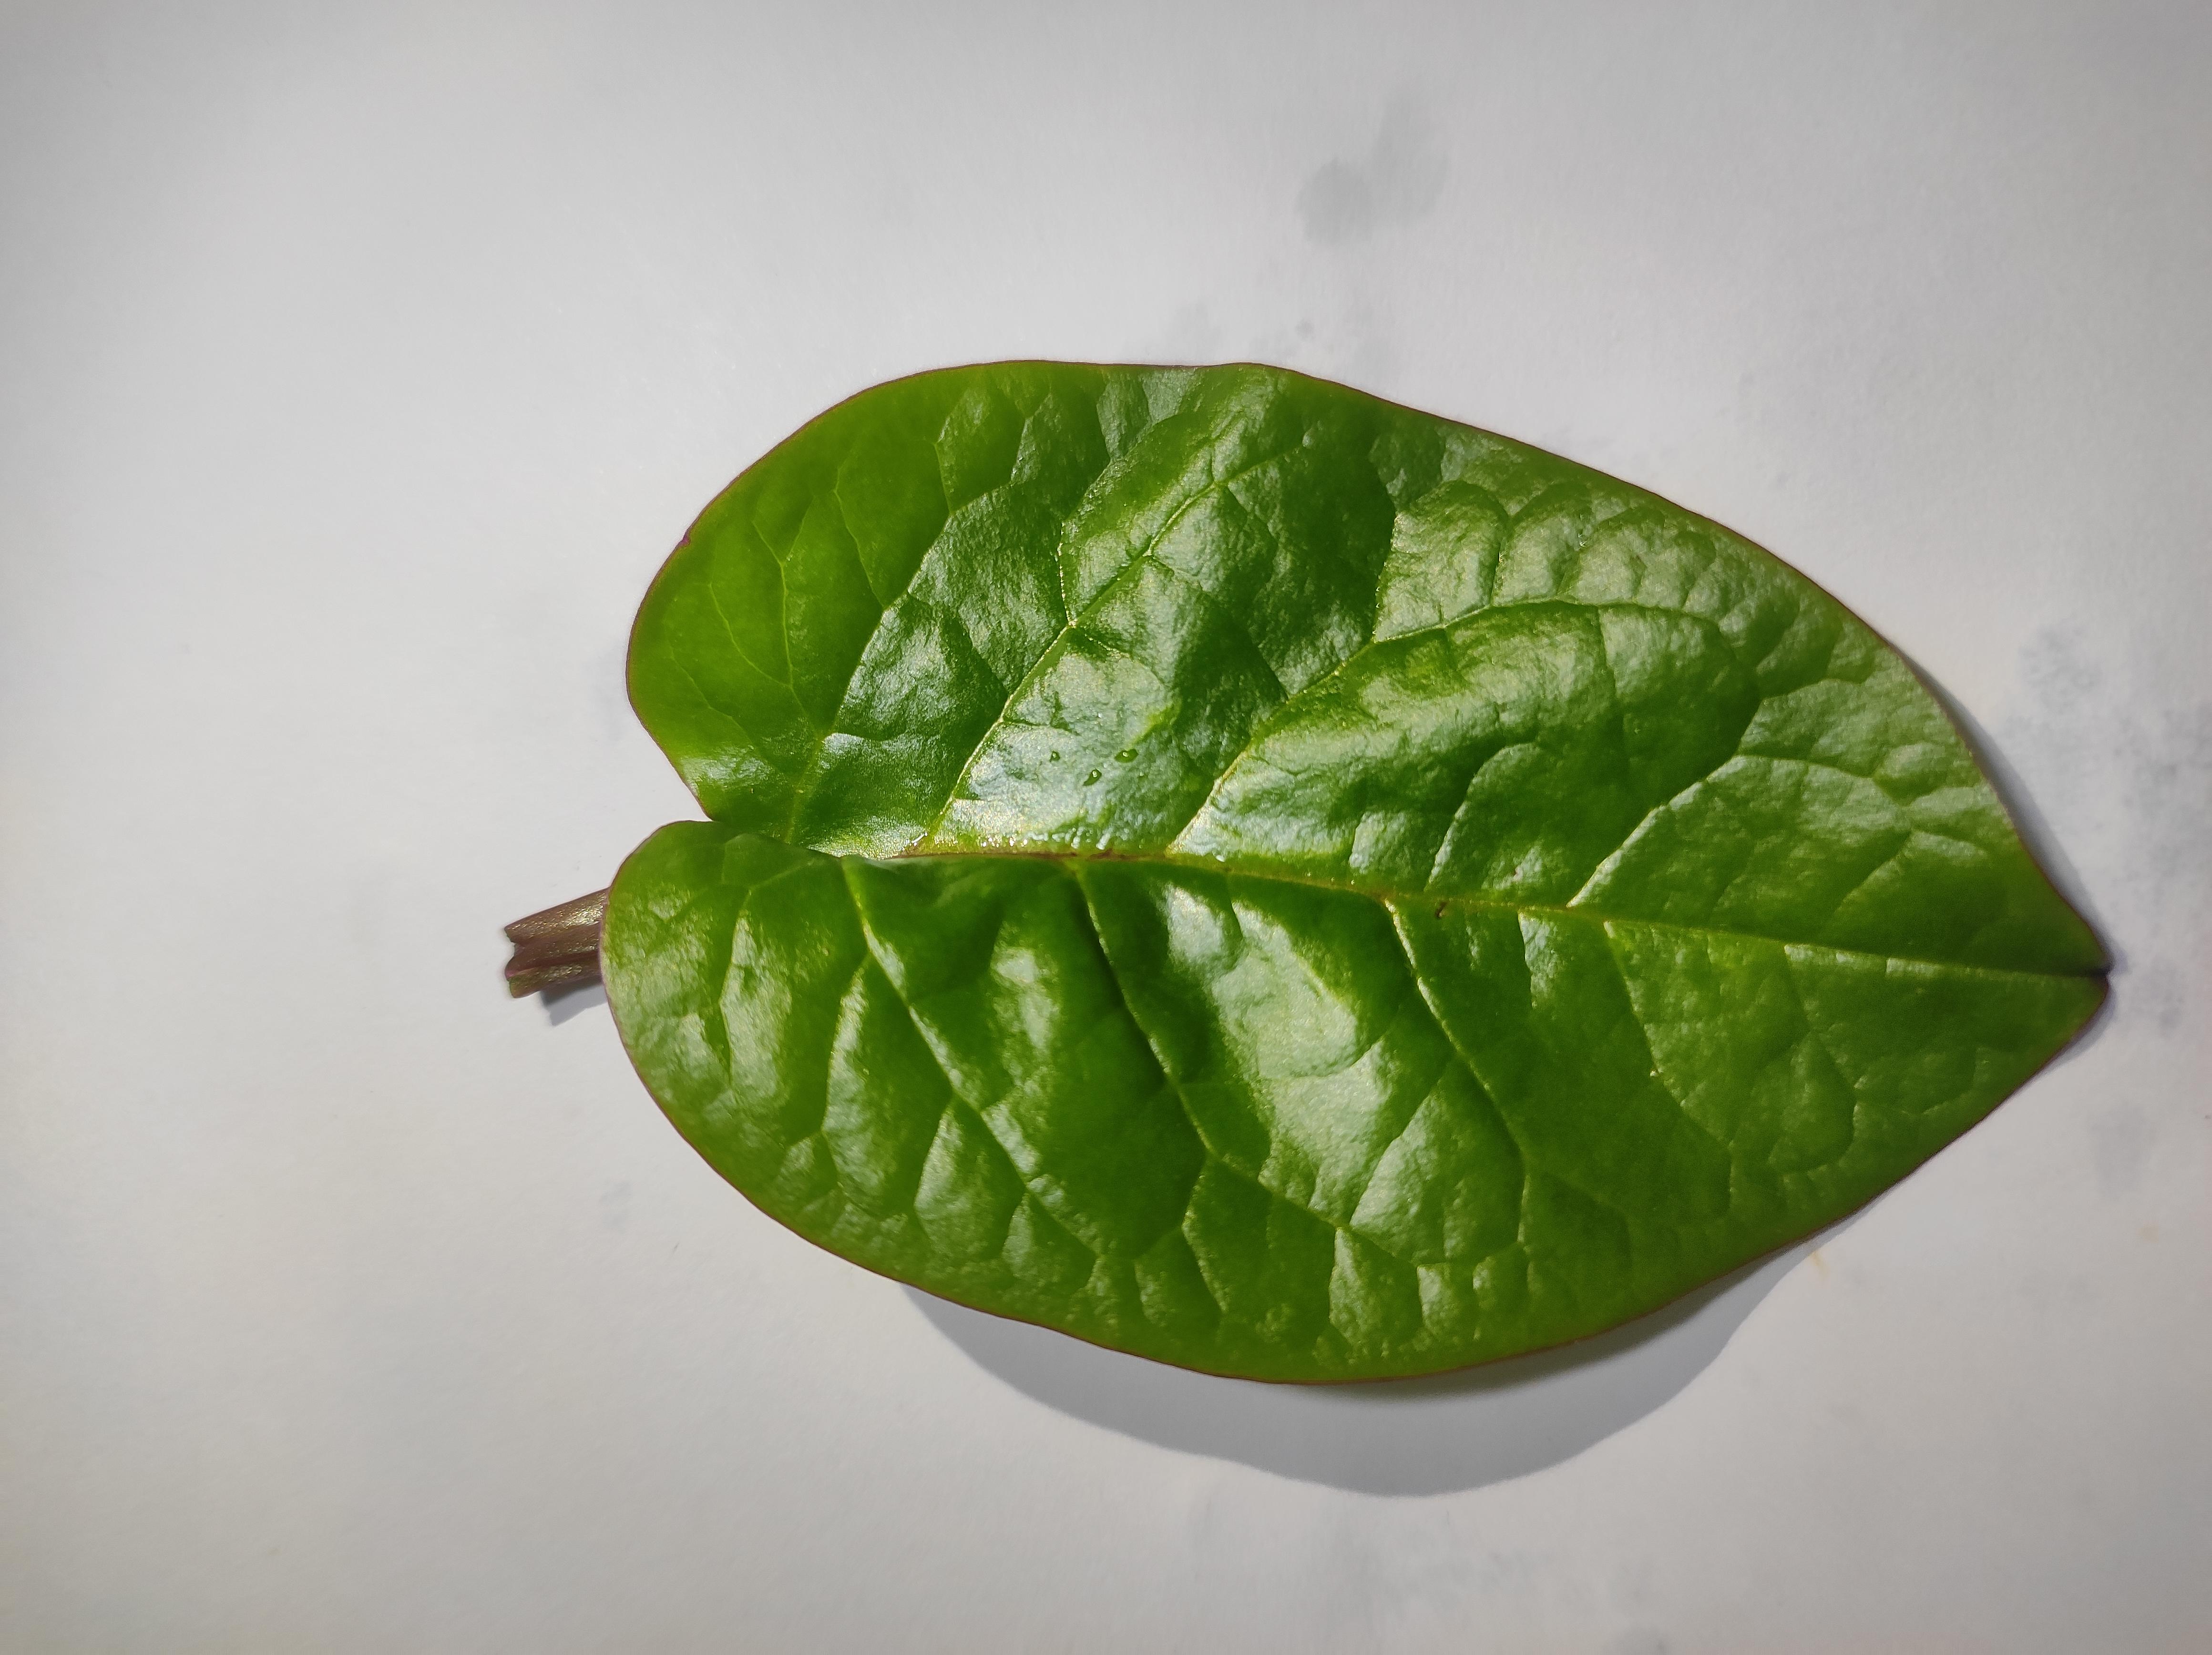
Label: healthy